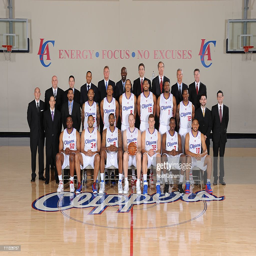
the players , coaches , and staff pose for a team photo at their training facility .